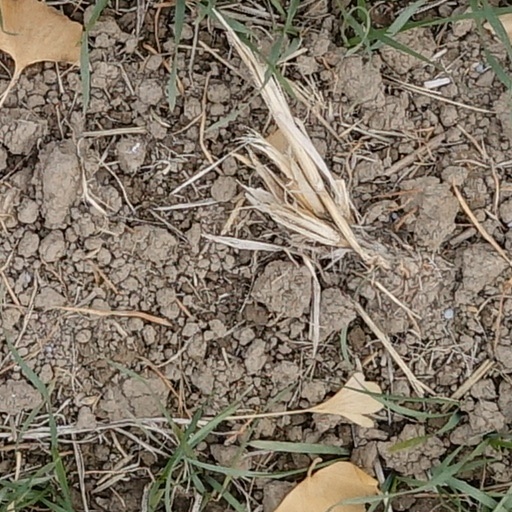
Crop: wheat